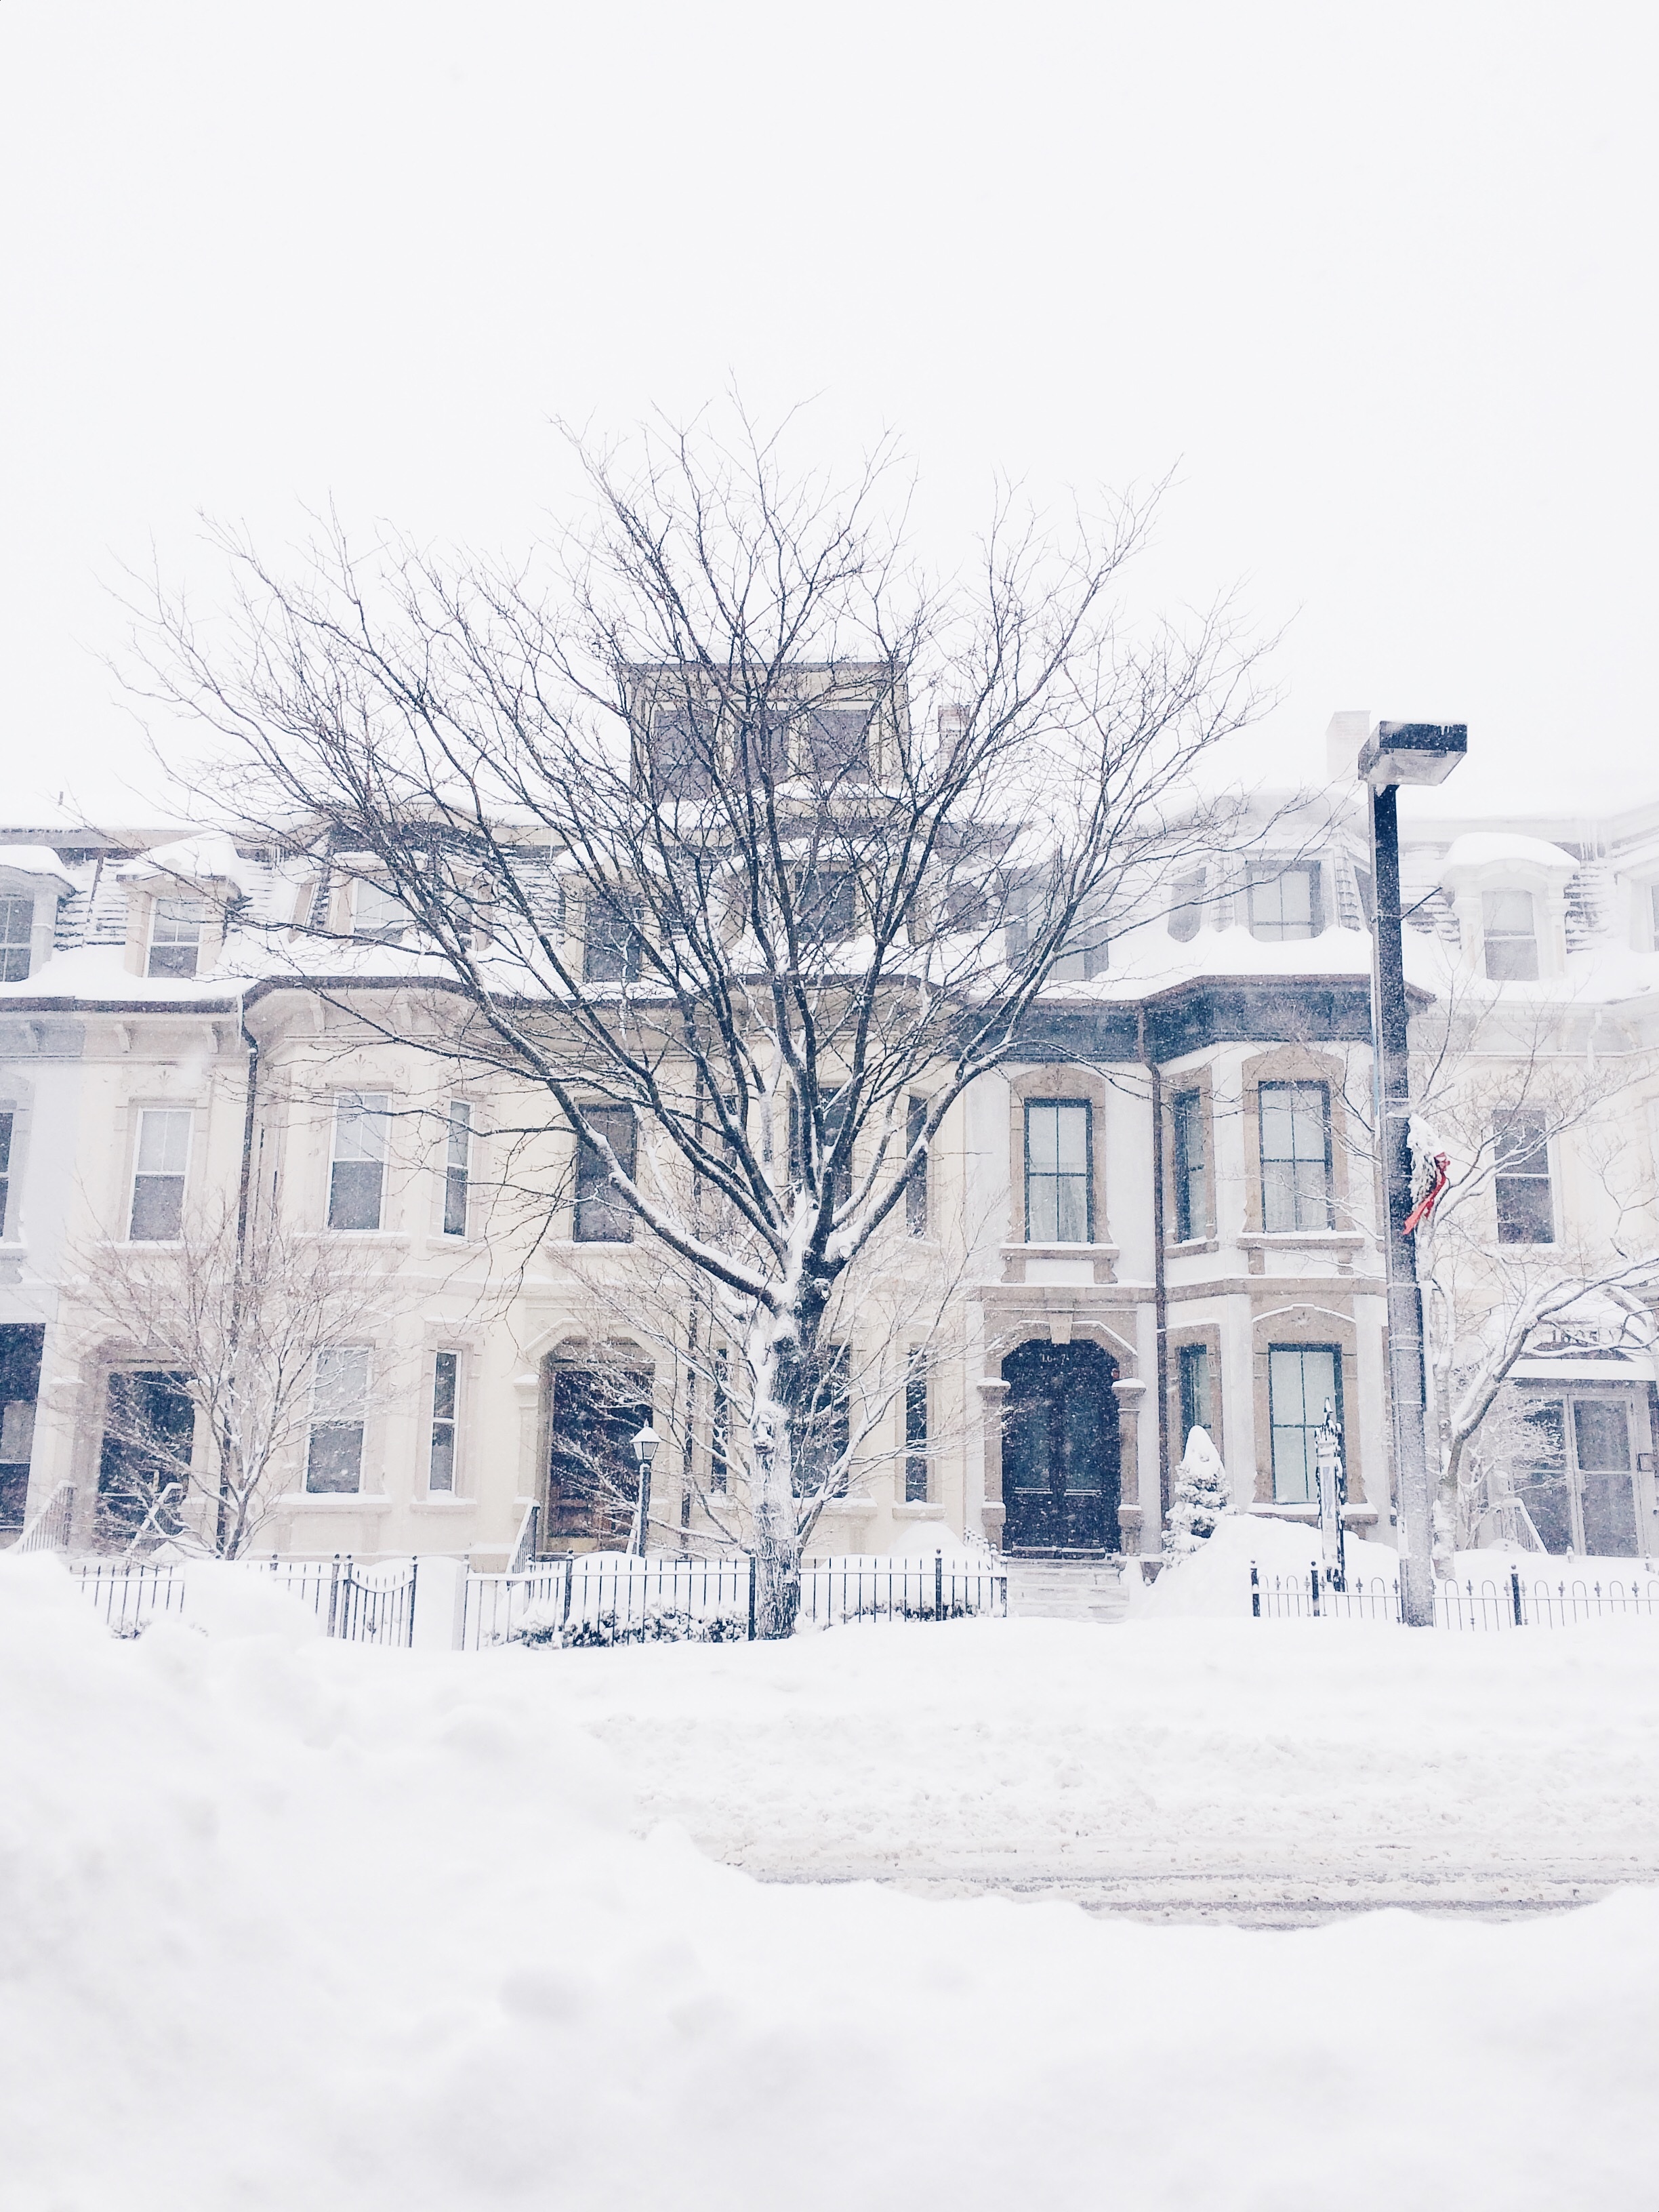
snow, winter, home, weather, season, blizzard, freezing, neighbourhood, residential area, winter storm